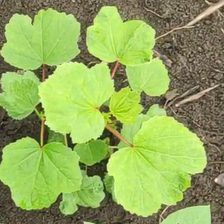
Weed species: Little_Mallow(Malva parviflora)